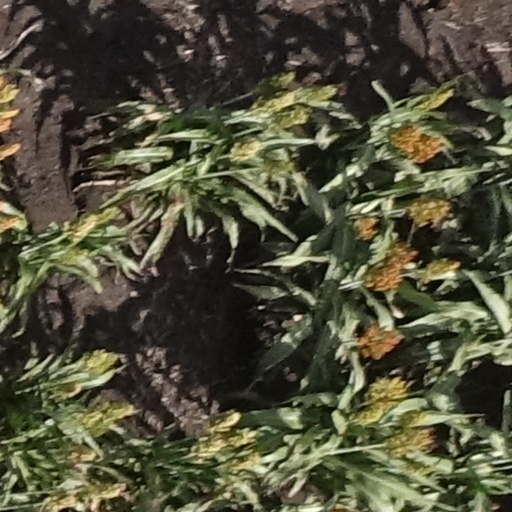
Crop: sorghum